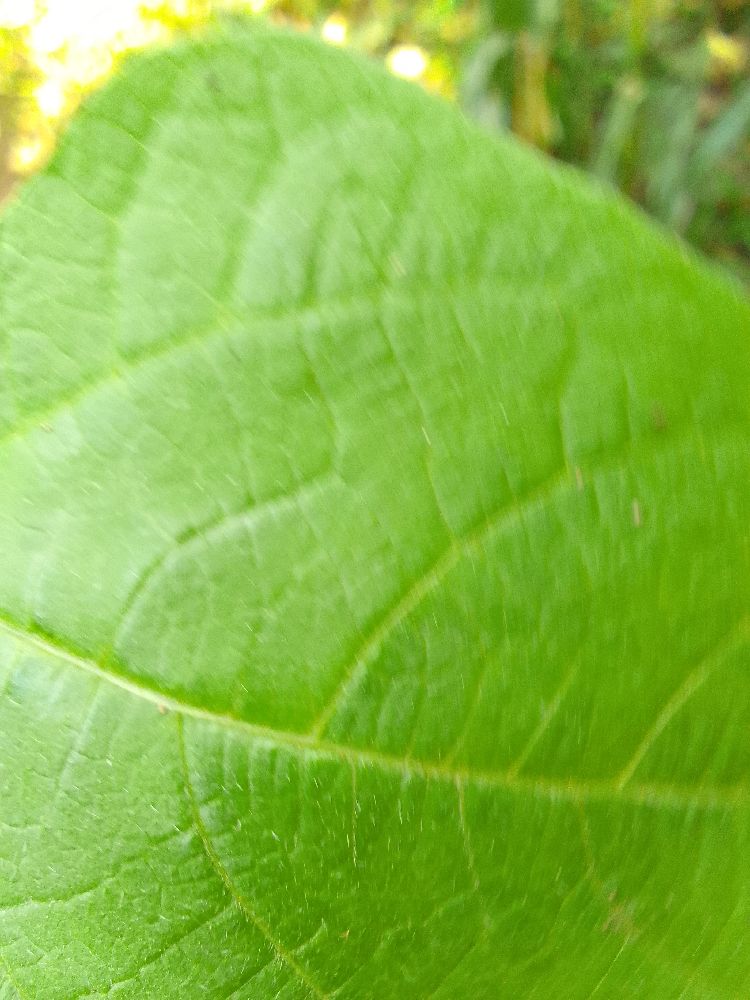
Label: healthy